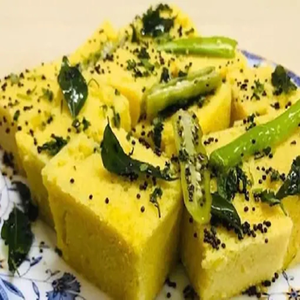
Dish: dhokla